Bengal Sultanate

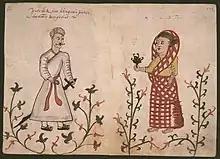
"People of the Kingdom of Bengal", 16th-century Portuguese illustration

The Bengali language was the most spoken language while Persian was an administrative and commercial language. Men wore white shirts, cotton fabrics of various colors, turbans, sarongs, lungis, dhutis, leather shoes, and belts to wrap their robes on the waist. Women wore cotton saris. Upper-class women wore gold jewelry. There were various classes of artisans, as well as physicians and fortune tellers. There was a class of musicians who would gather by the houses of the rich during dawn and play music; and they would be rewarded with wine, food and money during breakfast hours. Some men would have performances with a chained tiger. The Hindu minority did not eat beef. The streets and markets included bathing areas, eating and drinking places, and dessert shops. Betel nut was offered to guests. The population included royalty, aristocrats, natives and foreigners. Many of the rich built ships and went abroad for trade. Many were agriculturalists. Punishments for breaking the law included expulsion from the kingdom, as well as bamboo flogging.